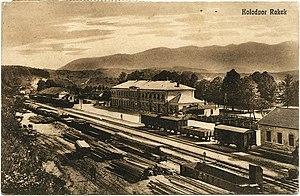
La gare de Rakek, où converge le bois, en 1933.